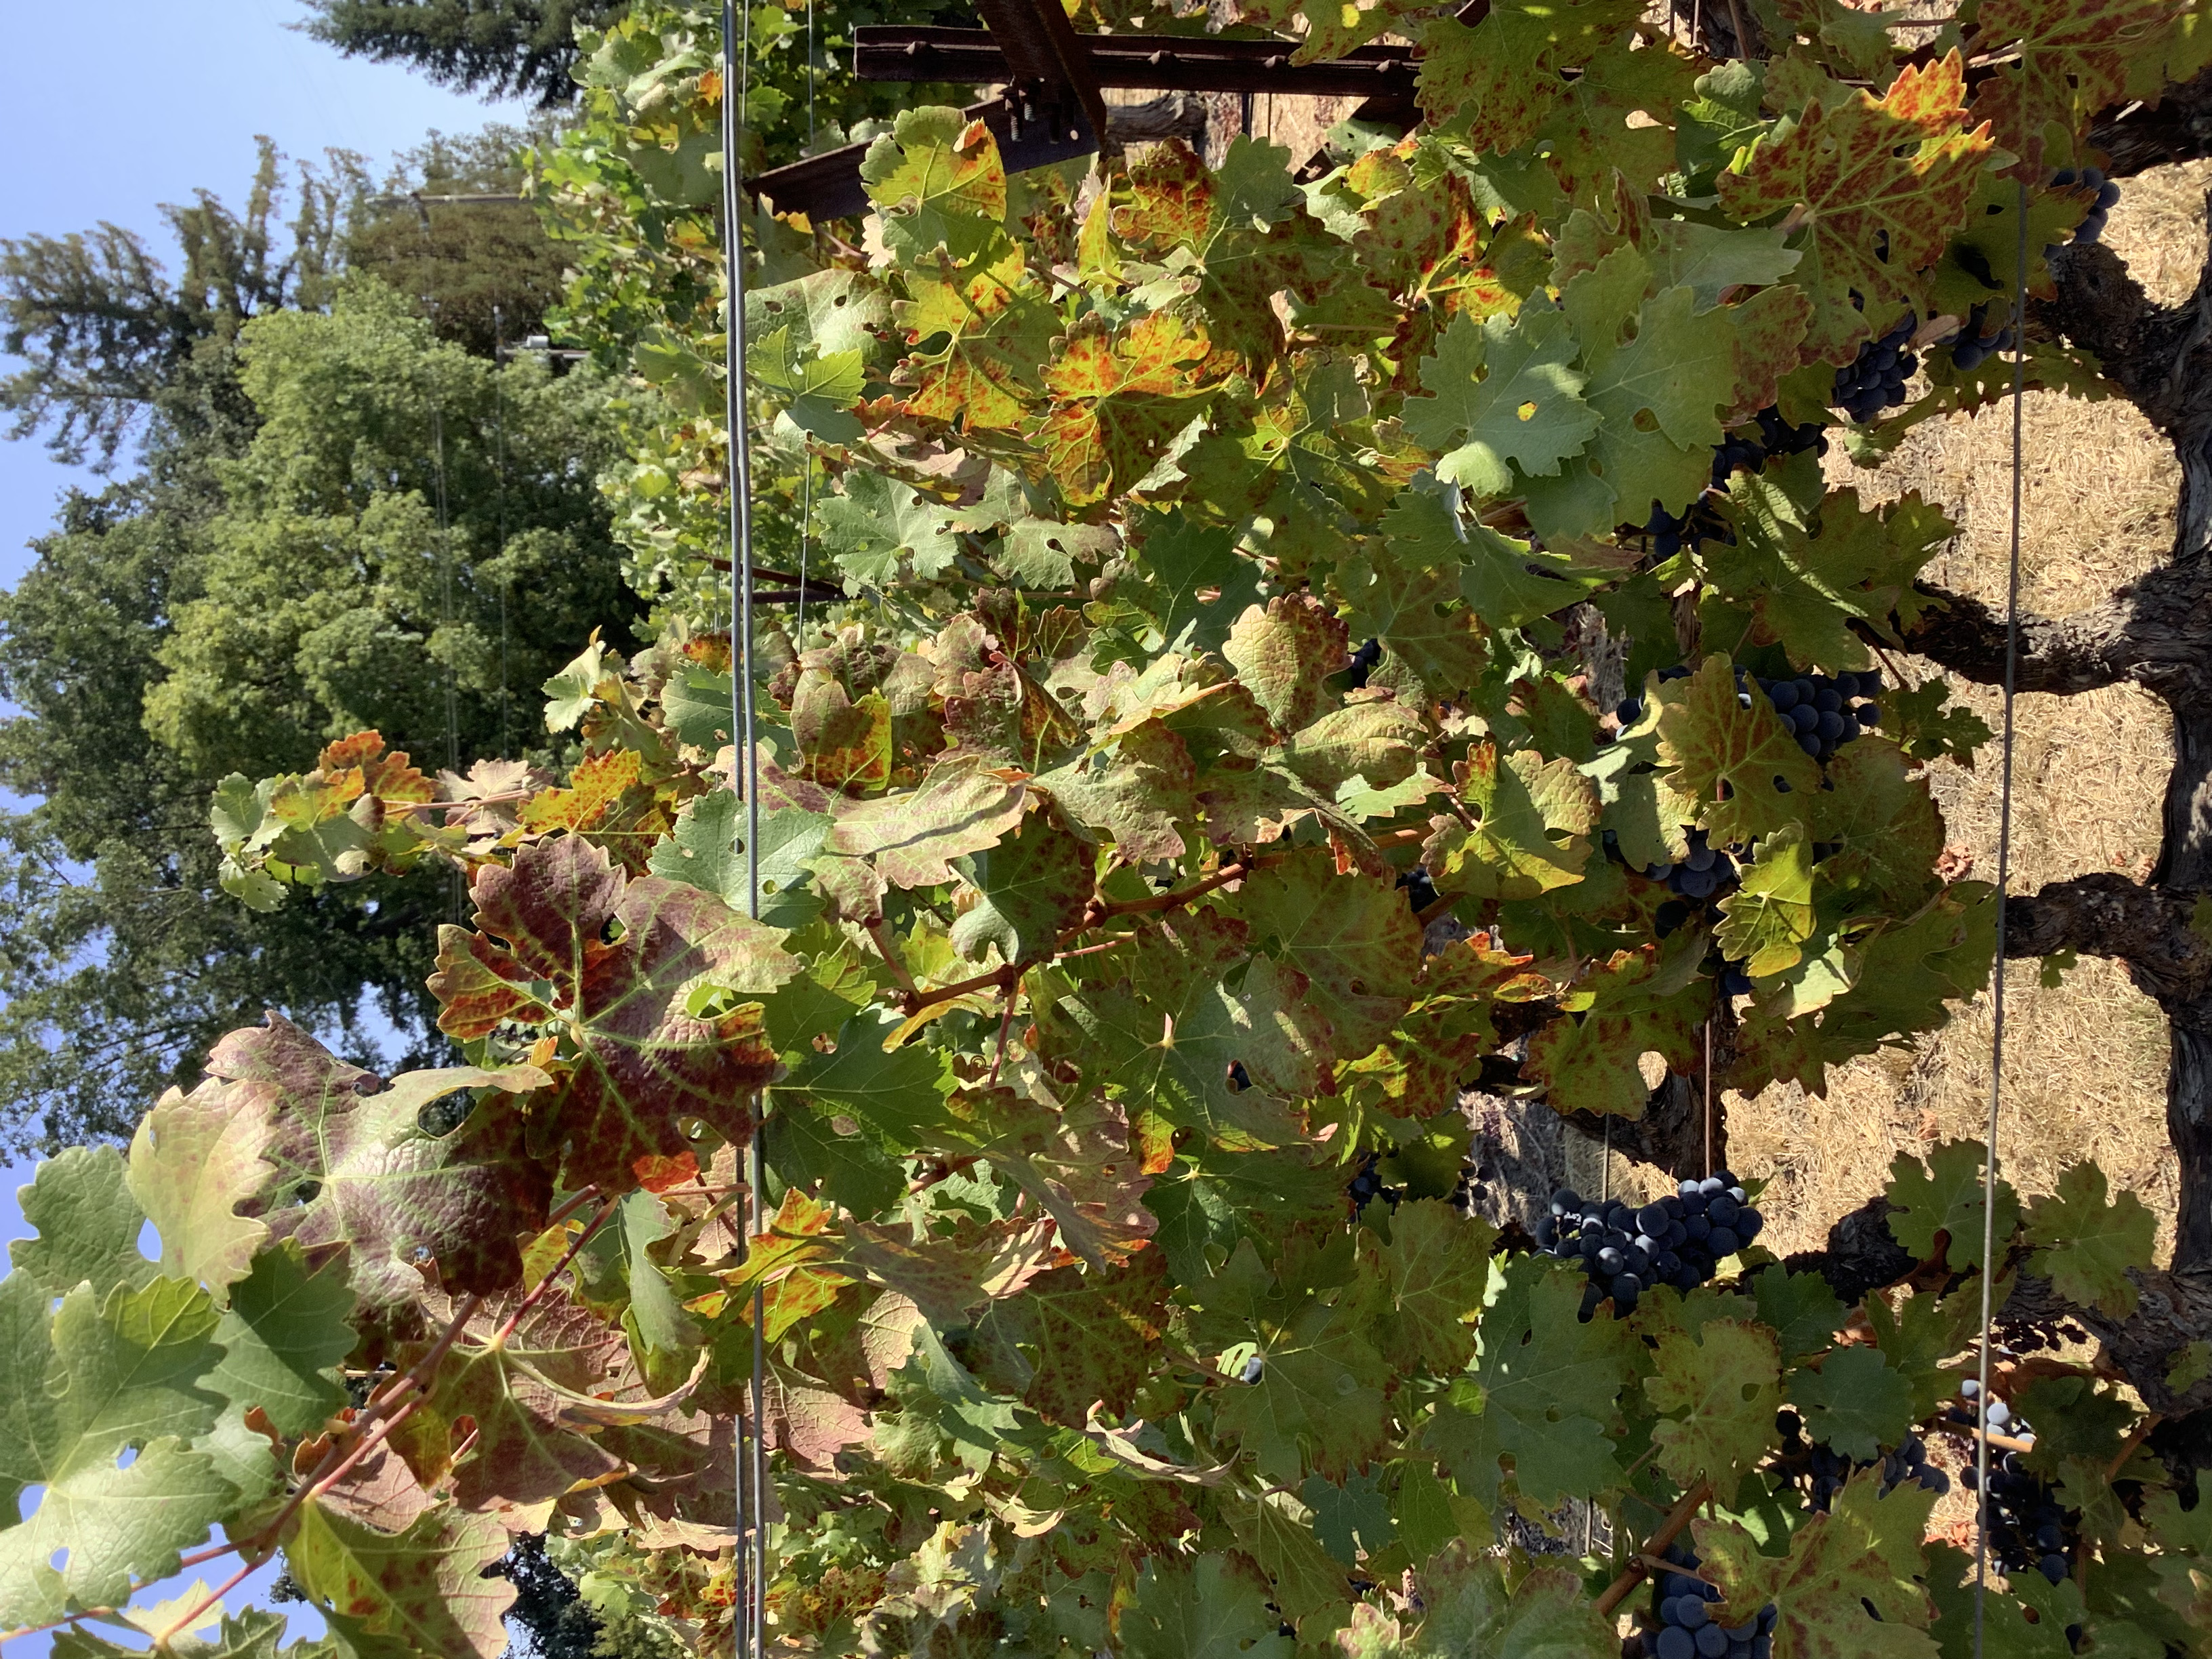
Label: Leafroll 3